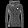
Label: Pullover